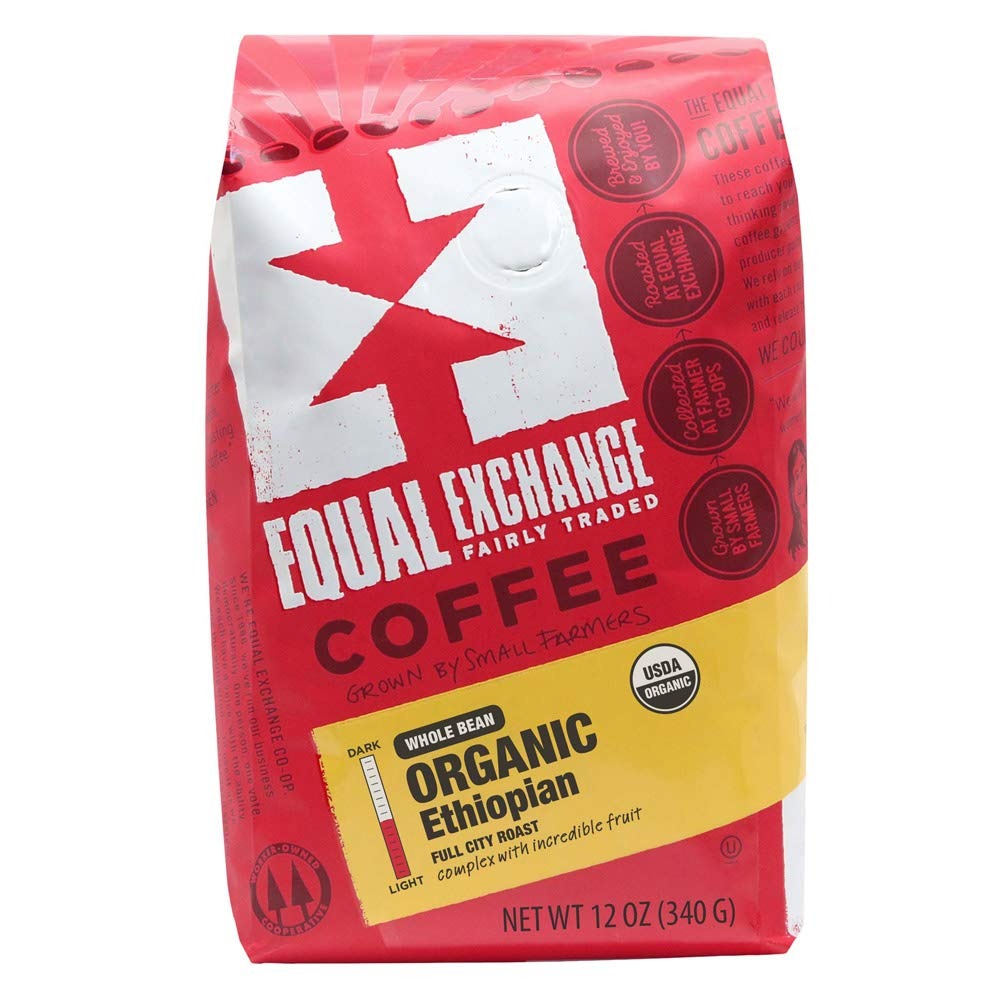
Item Name: Equal Exchange Organic Whole Bean Coffee, Ethiopian, 12-Ounce Bag
Bullet Point 1: Contains 1 bag, 12 oz per bag (12 oz)
Bullet Point 2: TASTE: Hints of Blueberry, Chocolate, & Fresh Ginger Highlighted by a Thich & Expansive Mouthfeel
Bullet Point 3: ROAST: Full City Roast Blend
Bullet Point 4: 100% Arabica Coffee Sustainably Grown by Small-Scale Farmer Cooperatives in Latin America, Africa & Asia
Bullet Point 5: 100% Fairly Traded Ingredients, Certified Organic by the USDA, Gourmet Quality, & Certified Kosher
Value: 12.0
Unit: Ounce

Price: 13.575